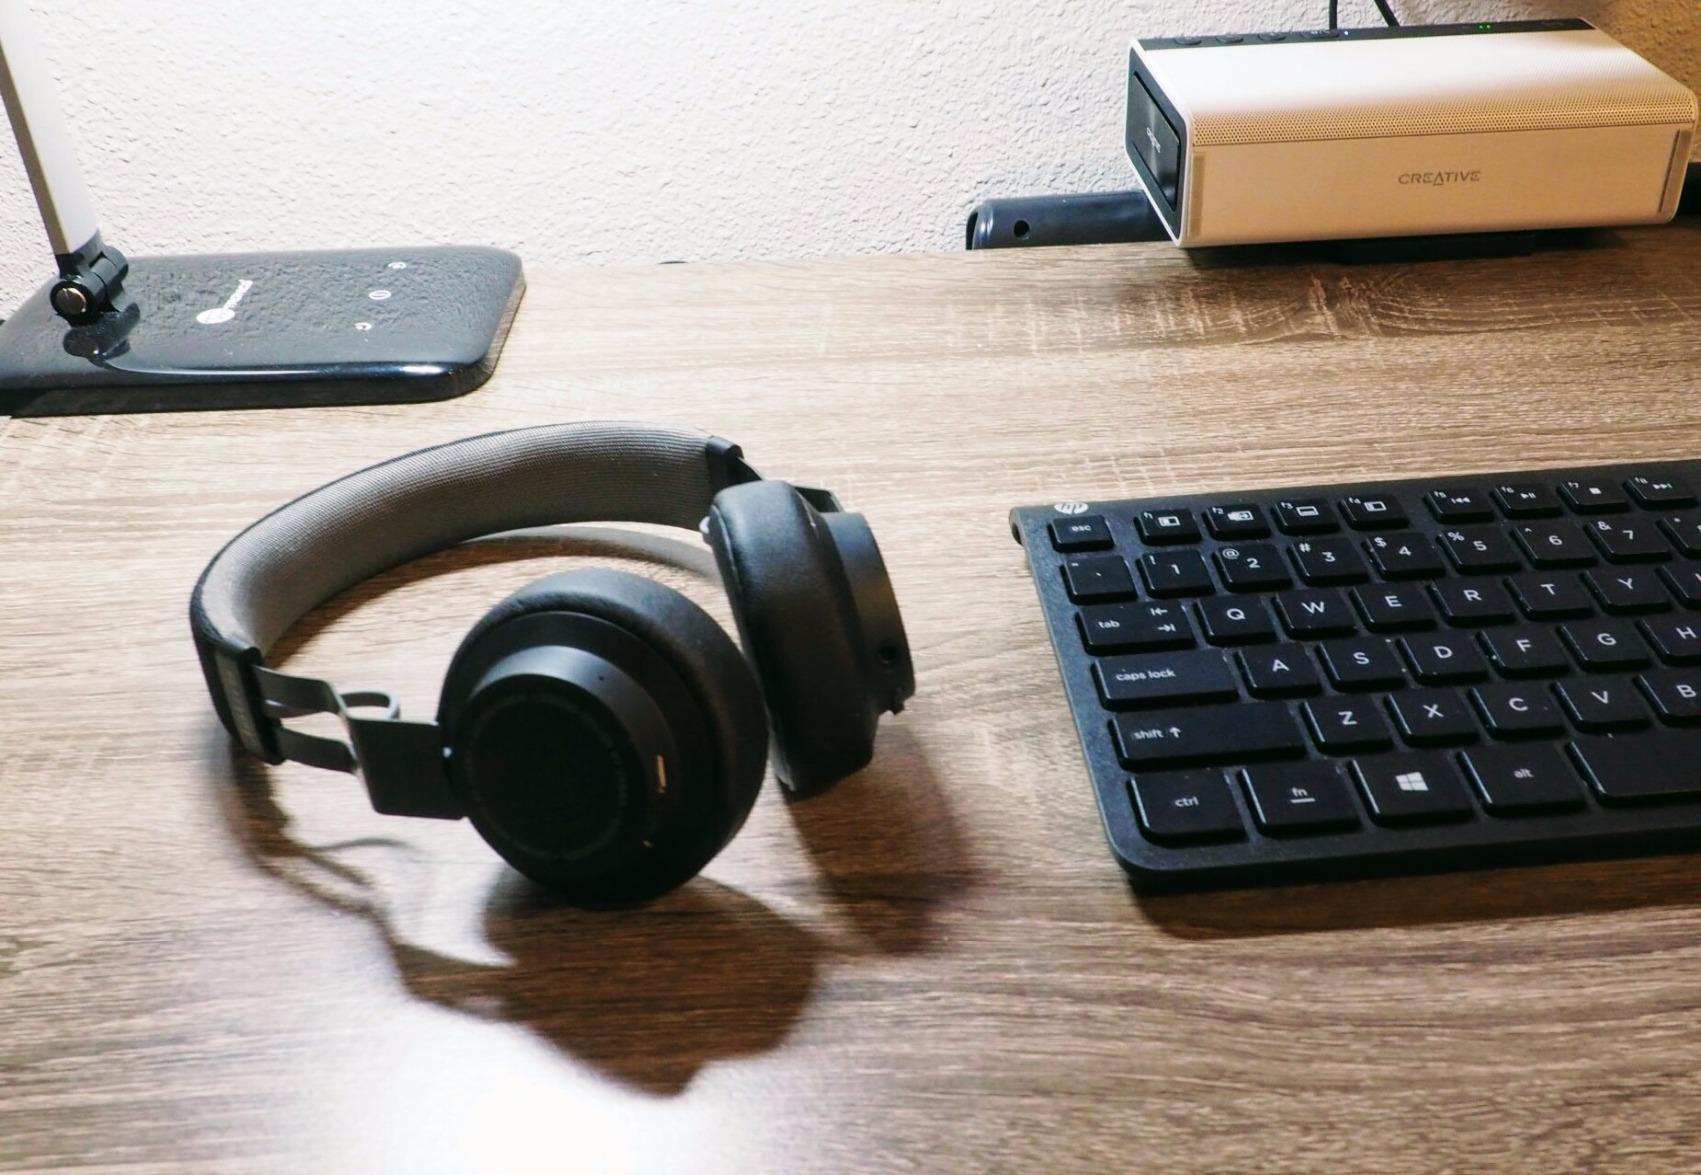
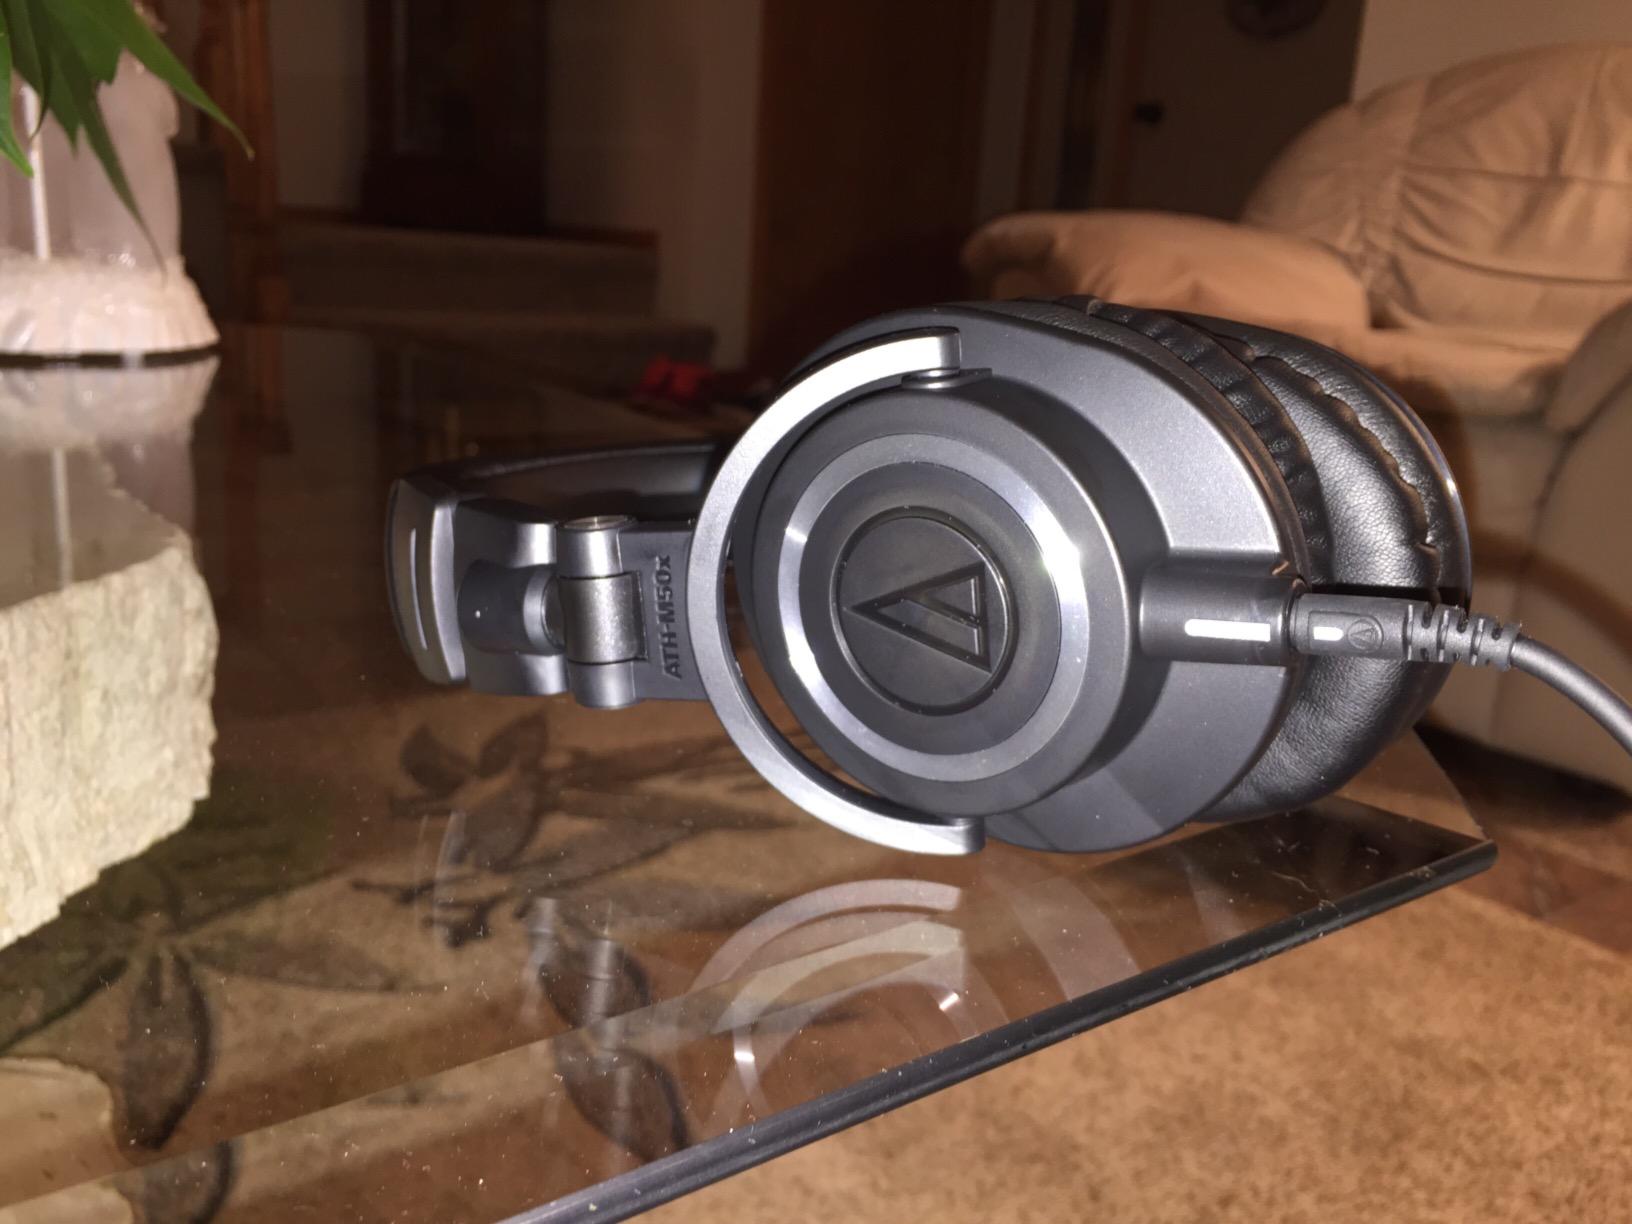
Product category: headphones
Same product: no